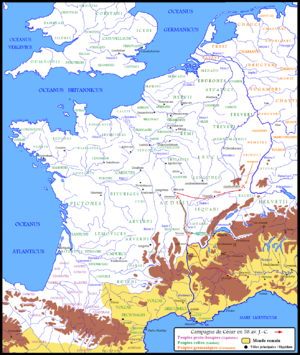
La guerre des Gaules est une série de campagnes militaires menées par le proconsul romain Jules César contre plusieurs tribus gauloises. La guerre de Rome contre ces tribus dure de 58 à 51-50 av. J.-C., et aboutit à la décisive bataille d'Alésia en 52 av. J.-C., qui mène à l'expansion de la République romaine sur l'ensemble de la Gaule.
Cette page concerne l'année 58 av. J.-C. du calendrier julien proleptique.
Les Lingons sont une population protohistorique ayant constitué l'un des plus anciens peuples gaulois, l'ethnogenèse du peuple Lingon participant en outre du développement socioculturel protohistorique de l'Arc alpin.